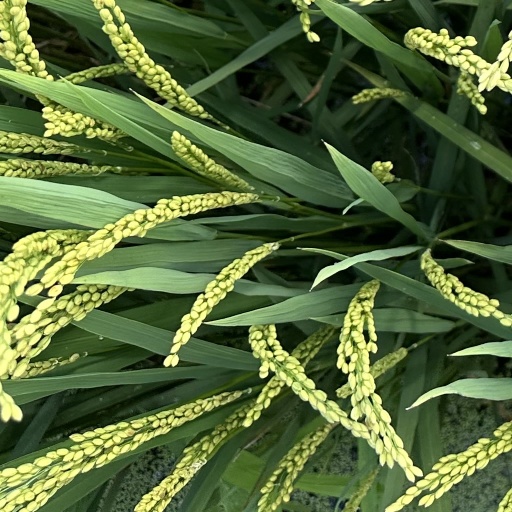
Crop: rice